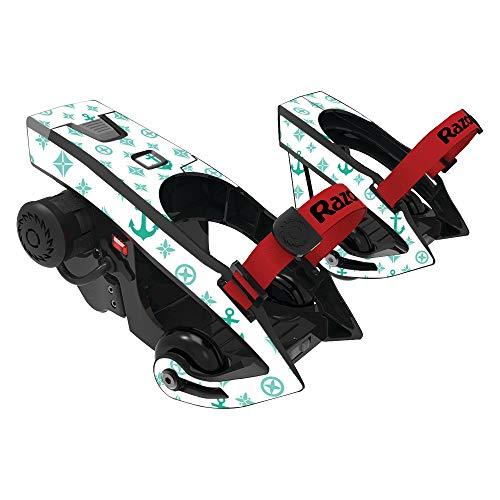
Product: MightySkins Skin Compatible with Razor Turbo Jetts Electric Heel Wheels - Teal Designer | Protective, Durable, and Unique Vinyl wrap Cover | Easy to Apply, Remove, and Change Styles | Made in The USA
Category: Sports & Outdoors | Outdoor Recreation | Skates, Skateboards & Scooters | Scooters & Equipment | Accessories
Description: RIDE IN STYLE: Show off your own unique style with Mighty Skins for your Razor Turbo Jetts Electric Heel Wheels Don’t like the Teal Designer skin We have hundreds of designs to choose from, so your Razor Turbo Jetts Electric Heel Wheels will be as unique as you are.
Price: $19.99
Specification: ProductDimensions:10x0.1x14inches|ItemWeight:0.16ounces|ShippingWeight:0.96ounces(Viewshippingratesandpolicies)|ASIN:B07GL4Y3KF|Itemmodelnumber:RATUJE-TealDesigner